Dessa Rose

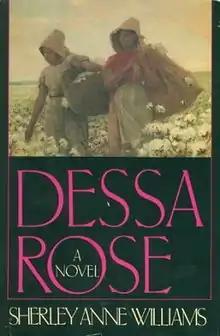
First edition (publ. William Morrow

Dessa Rose is a novel by Sherley Anne Williams published in 1986 by HarperCollins. The book is a neo-slave narrative, incorporating many elements of traditional slave narratives. The book is divided into three sections: "The Darky", "The Wench" and "The Negress". The sections represent a different stage of growth in the life of the protagonist, Dessa Rose.